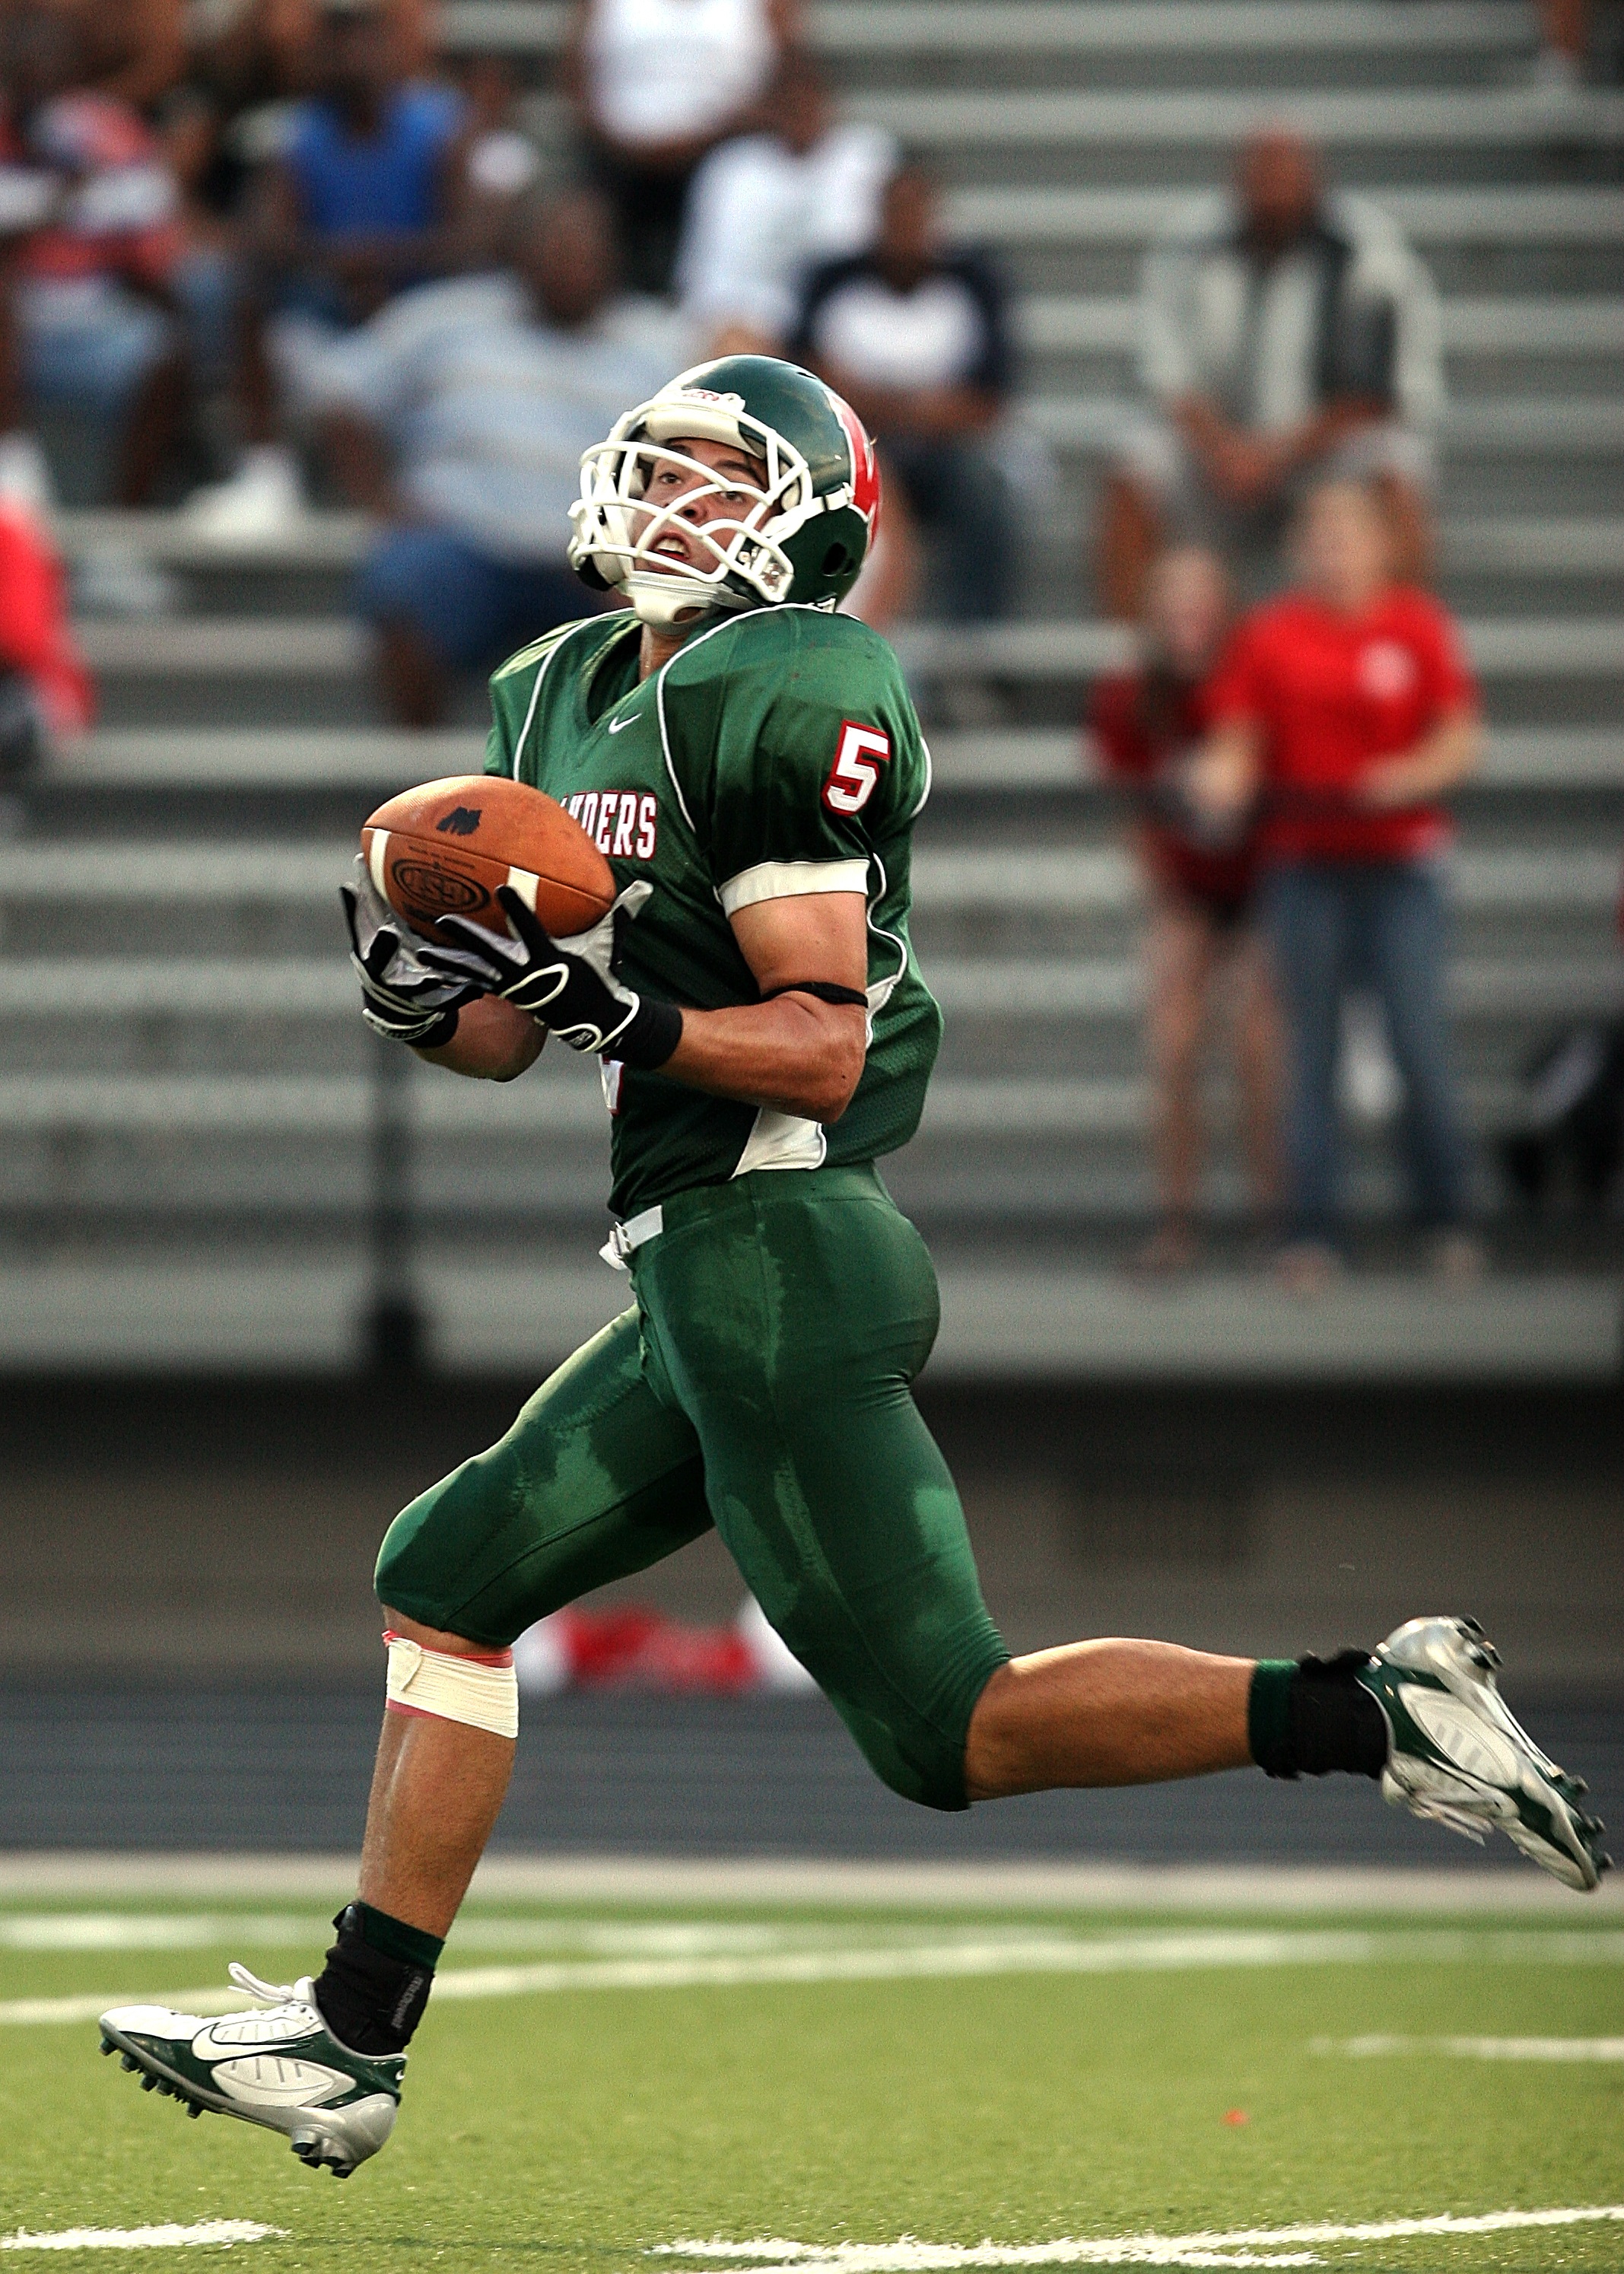
sport, field, game, running, male, green, athletic, action, soccer, stadium, player, shoes, competition, american football, sports, ball, catching, championship, competitive, texas, catch, athlete, active, pass, touchdown, receiver, tackle, football player, offense, ball carrier, ball game, team sport, canadian football, baseball positions, gridiron football